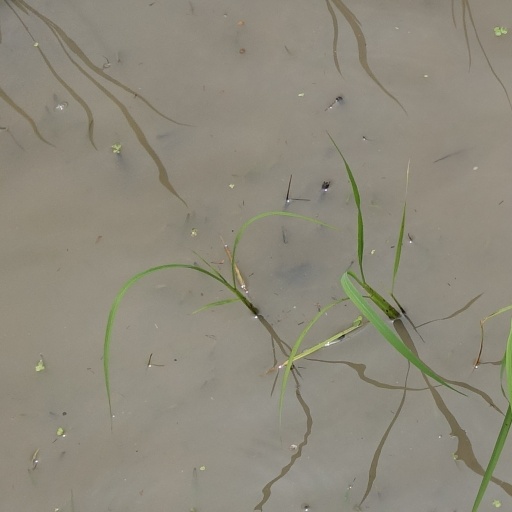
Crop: rice